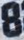
Number: 8